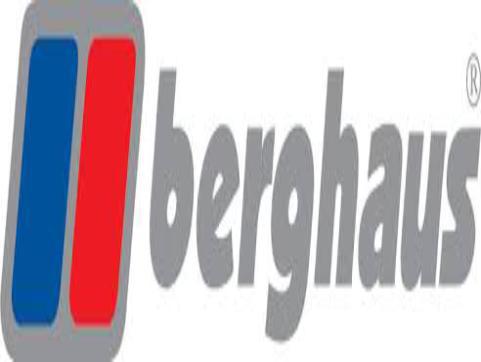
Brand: Berghaus
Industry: Clothes